Rifle Volunteers

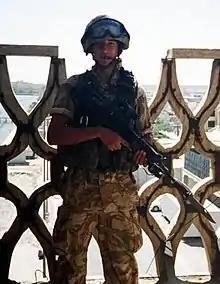
A soldier from the Rifle Volunteers in Iraq, 2004.

In 1999 a number of individuals were mobilised from The Rifle Volunteers to join 2nd Battalion The Royal Green Jackets on their Kosovo tour returning in early 2000.